Johann Wilhelm Preyer

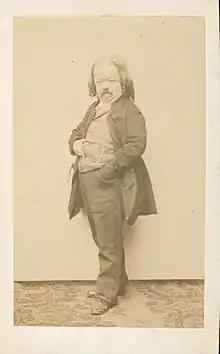
Johann Wilhelm Preyer by G. & A. Overbeck (firm), c. 1868

Johann Wilhelm Preyer (July 19, 1803 – February 20, 1889) was a German still life painter of the Düsseldorf school of painting.